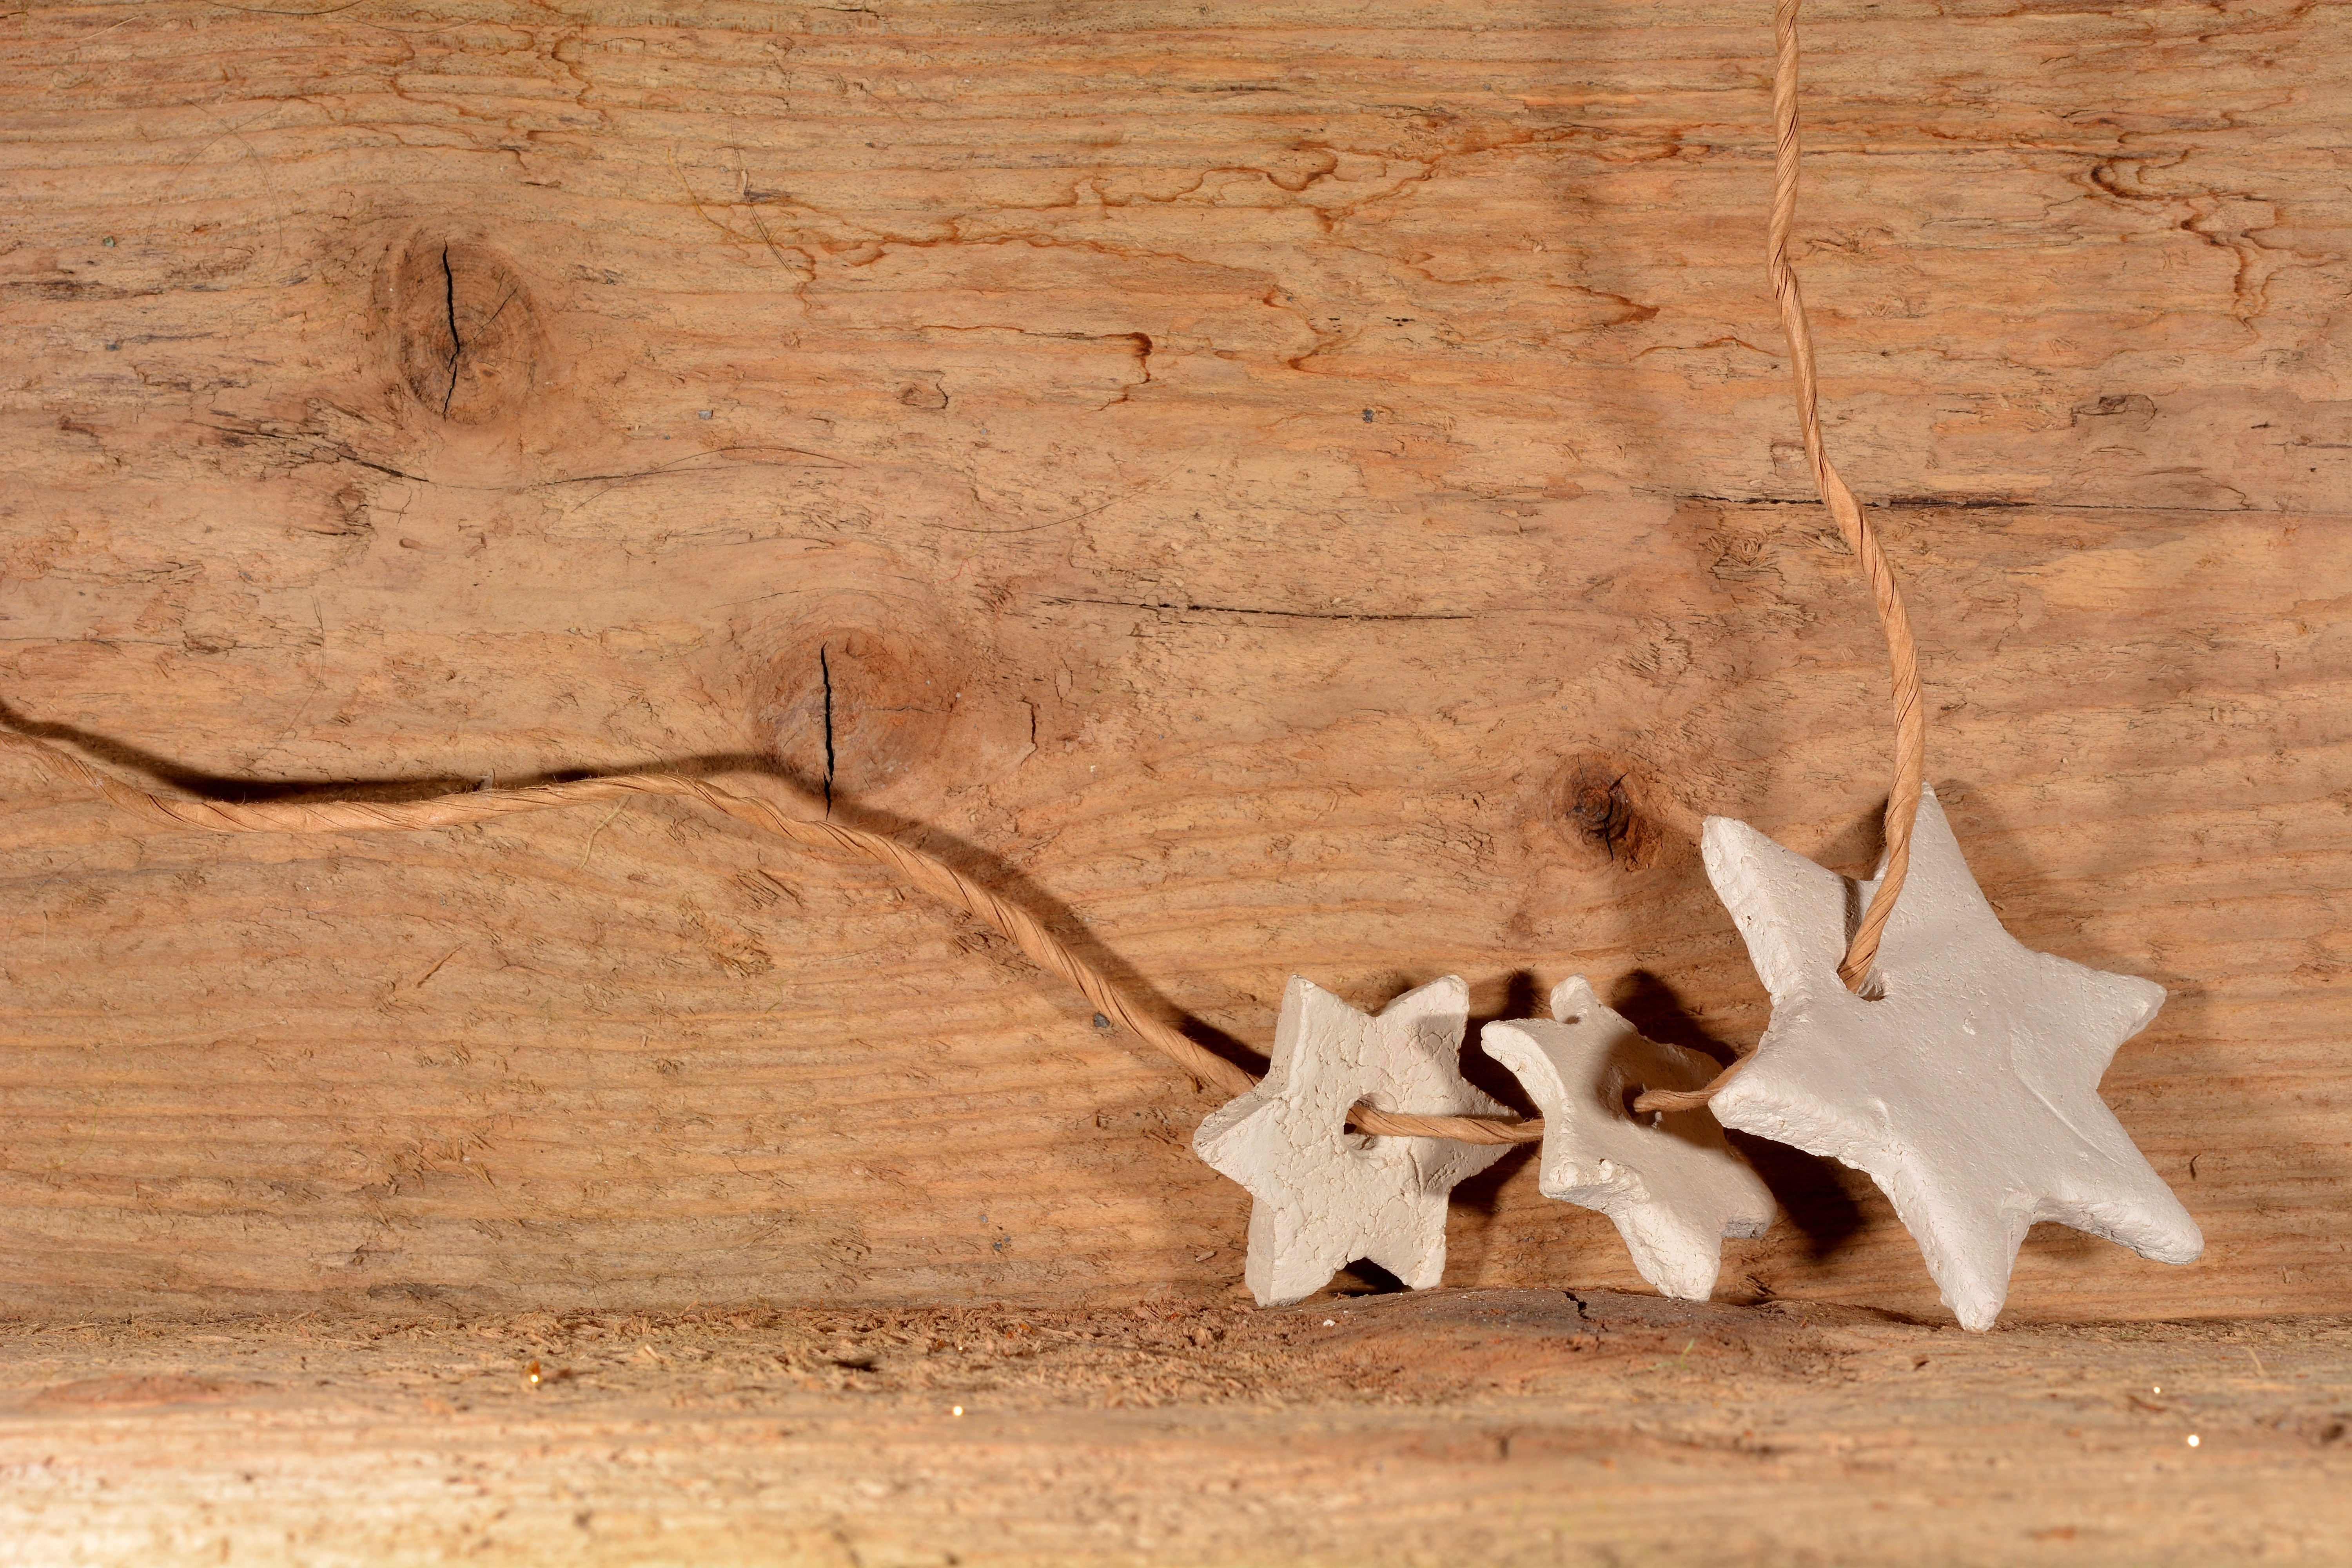
wood, horn, decoration, mammal, yarn, christmas decoration, giraffe, carving, giraffidae, tonsterne